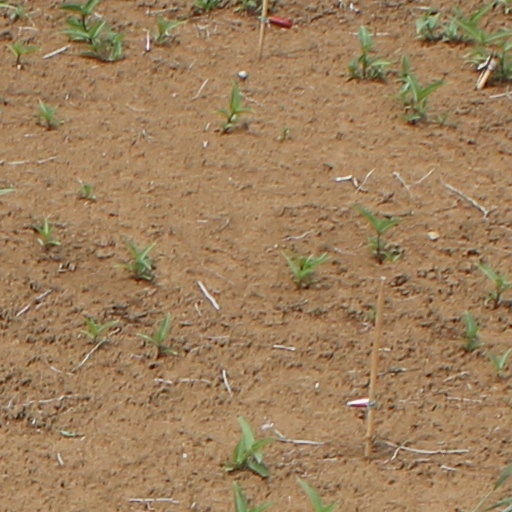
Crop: wheat